Giga Wing

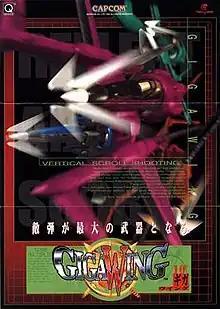
Arcade flyer

is a 1999 vertically scrolling shooter video game developed by Takumi Corporation and published by Capcom for arcades. It was later released for the Dreamcast the same year. The arcade version is notable for using a horizontally aligned monitor (much like Treasure's "Radiant Silvergun"), something that is considered rare for a vertical shooter. The Dreamcast version had been scheduled to be released in the U.S. in April 2000, before it was delayed to July 18, 2000. It was later included in "Capcom Arcade Stadium".